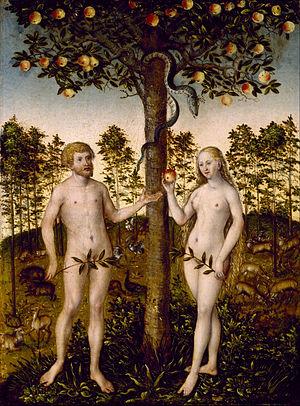
1549 est une année commune commençant un mardi.